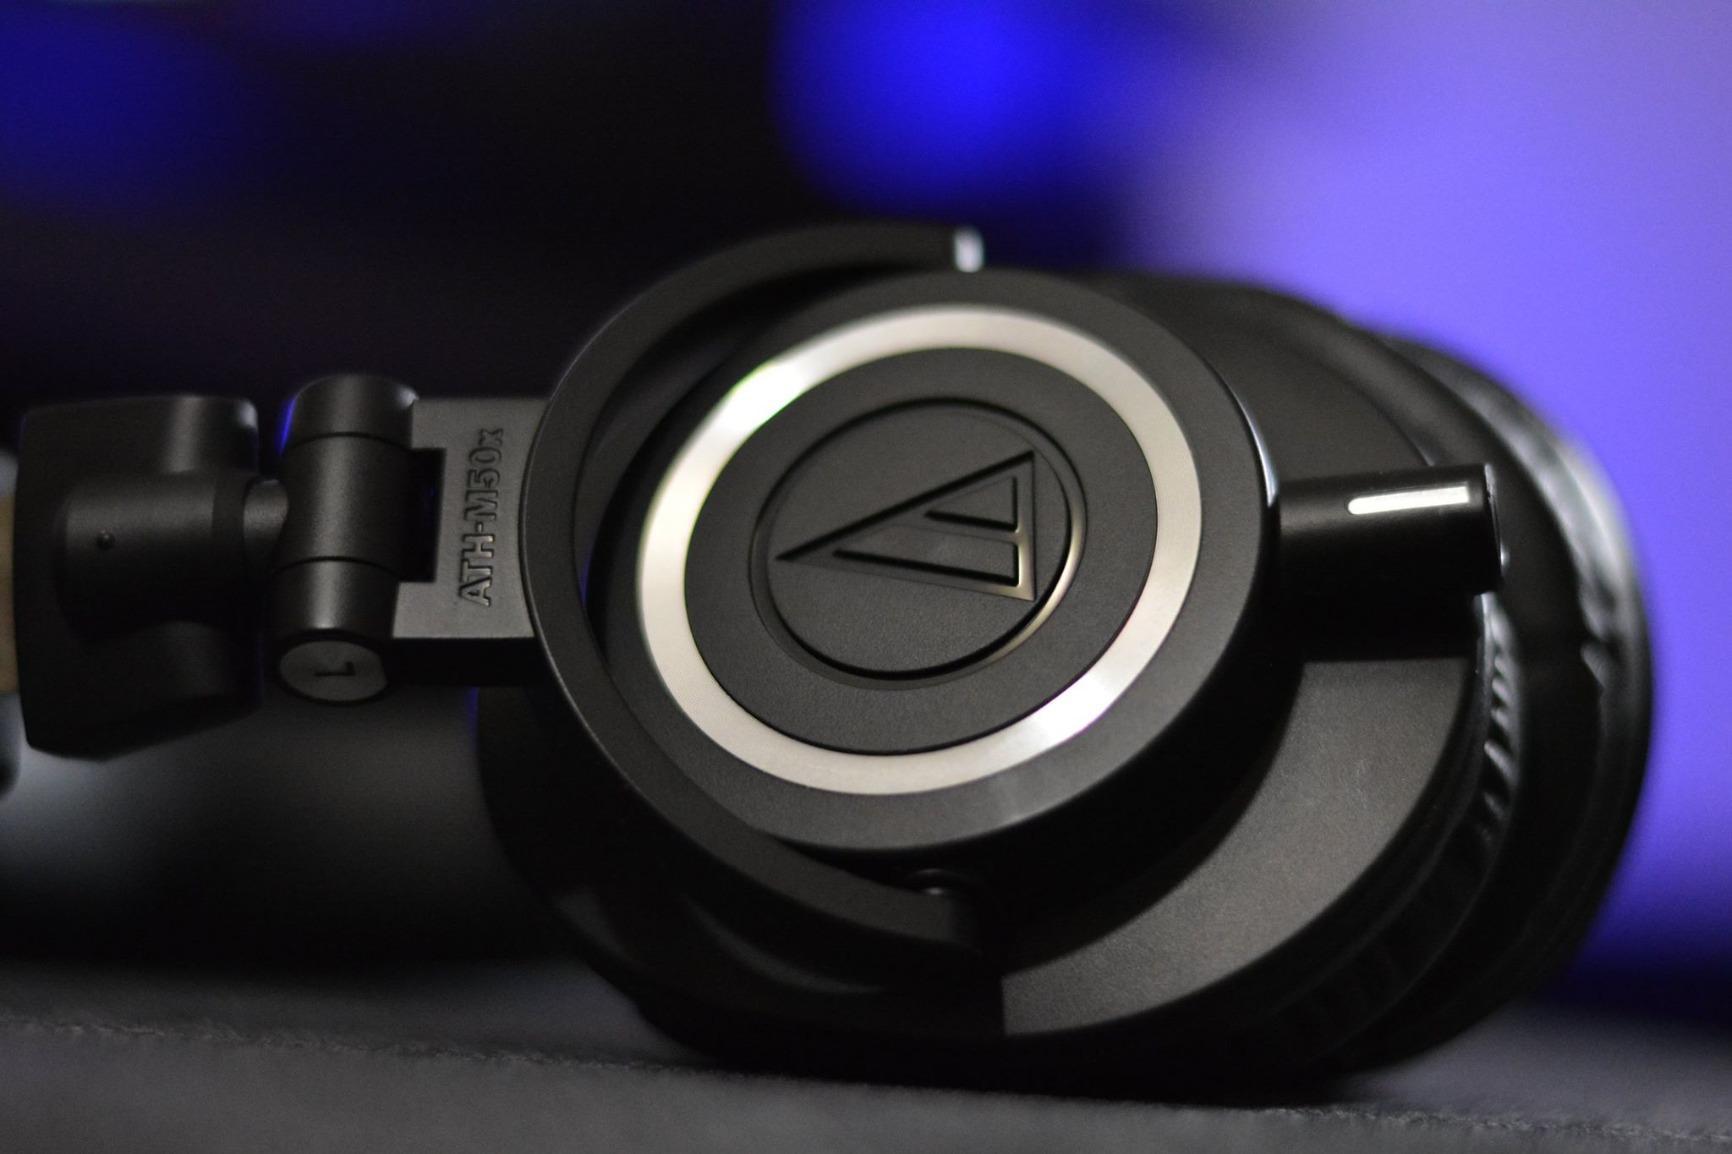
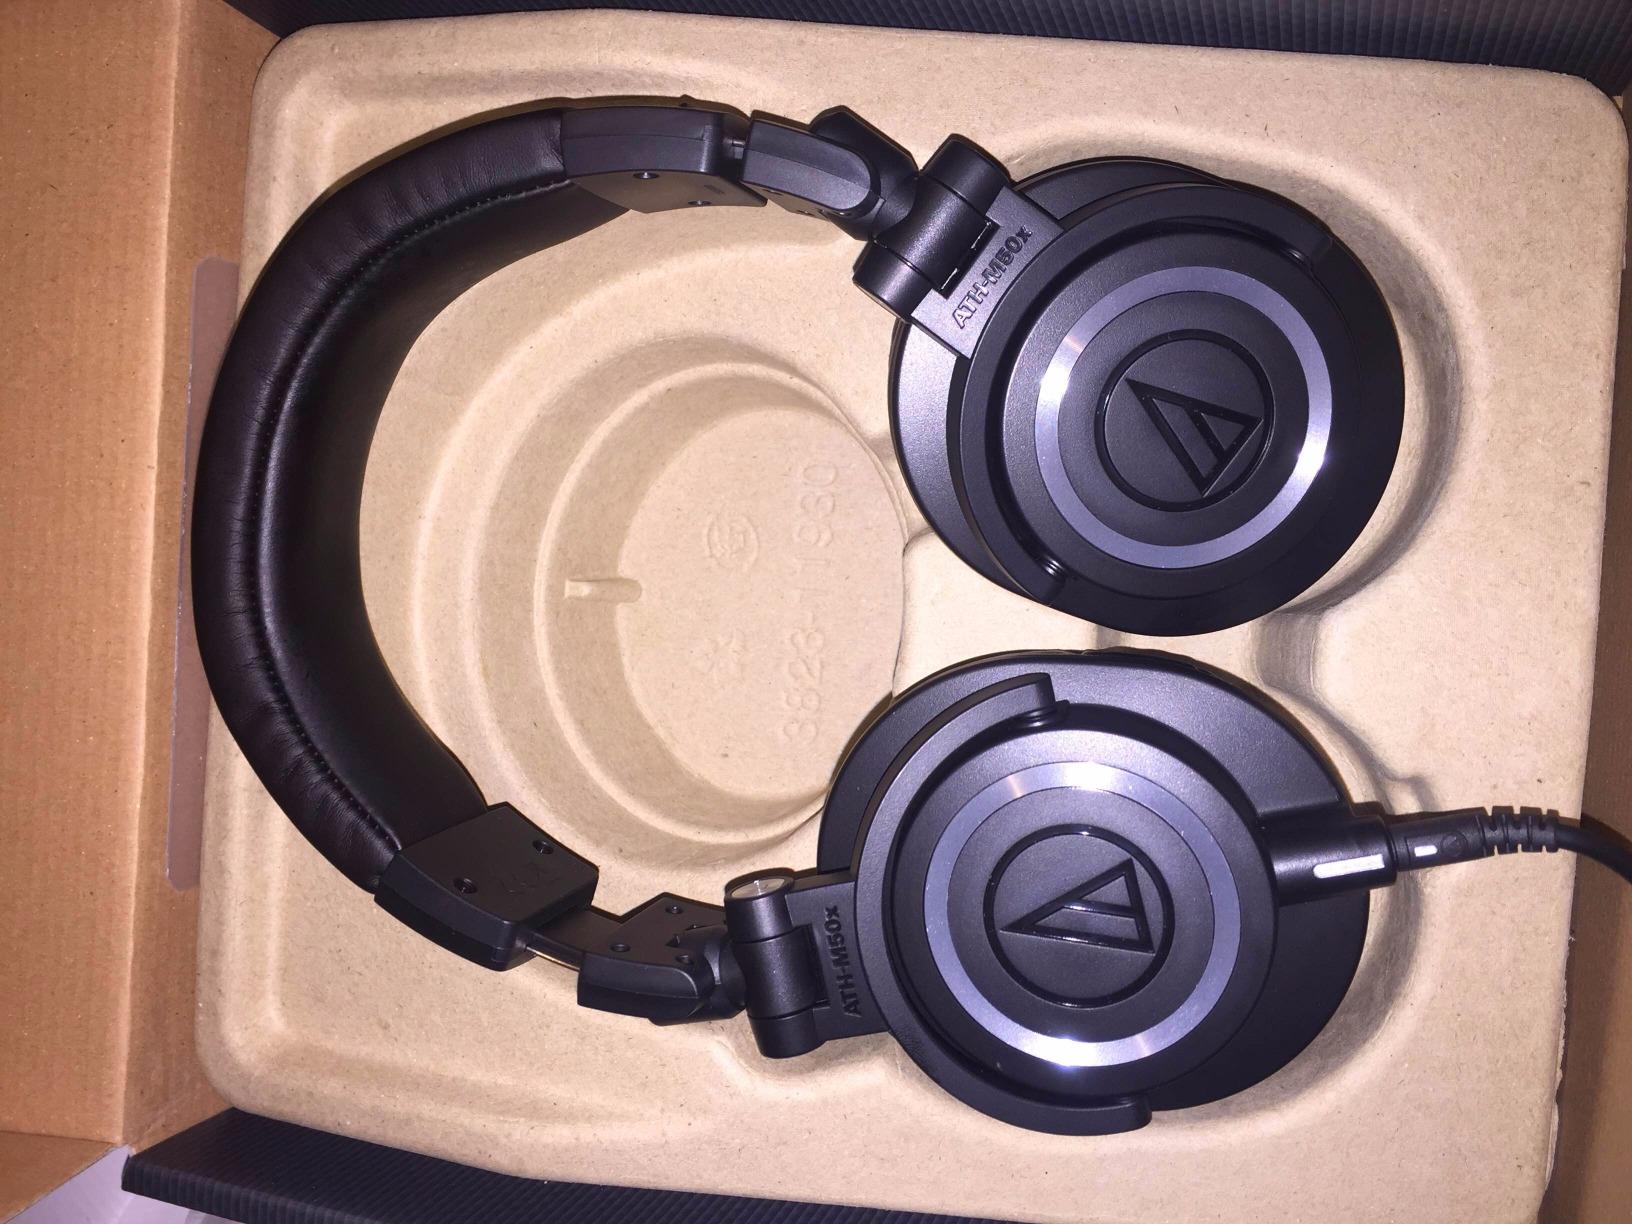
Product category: headphones
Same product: yes